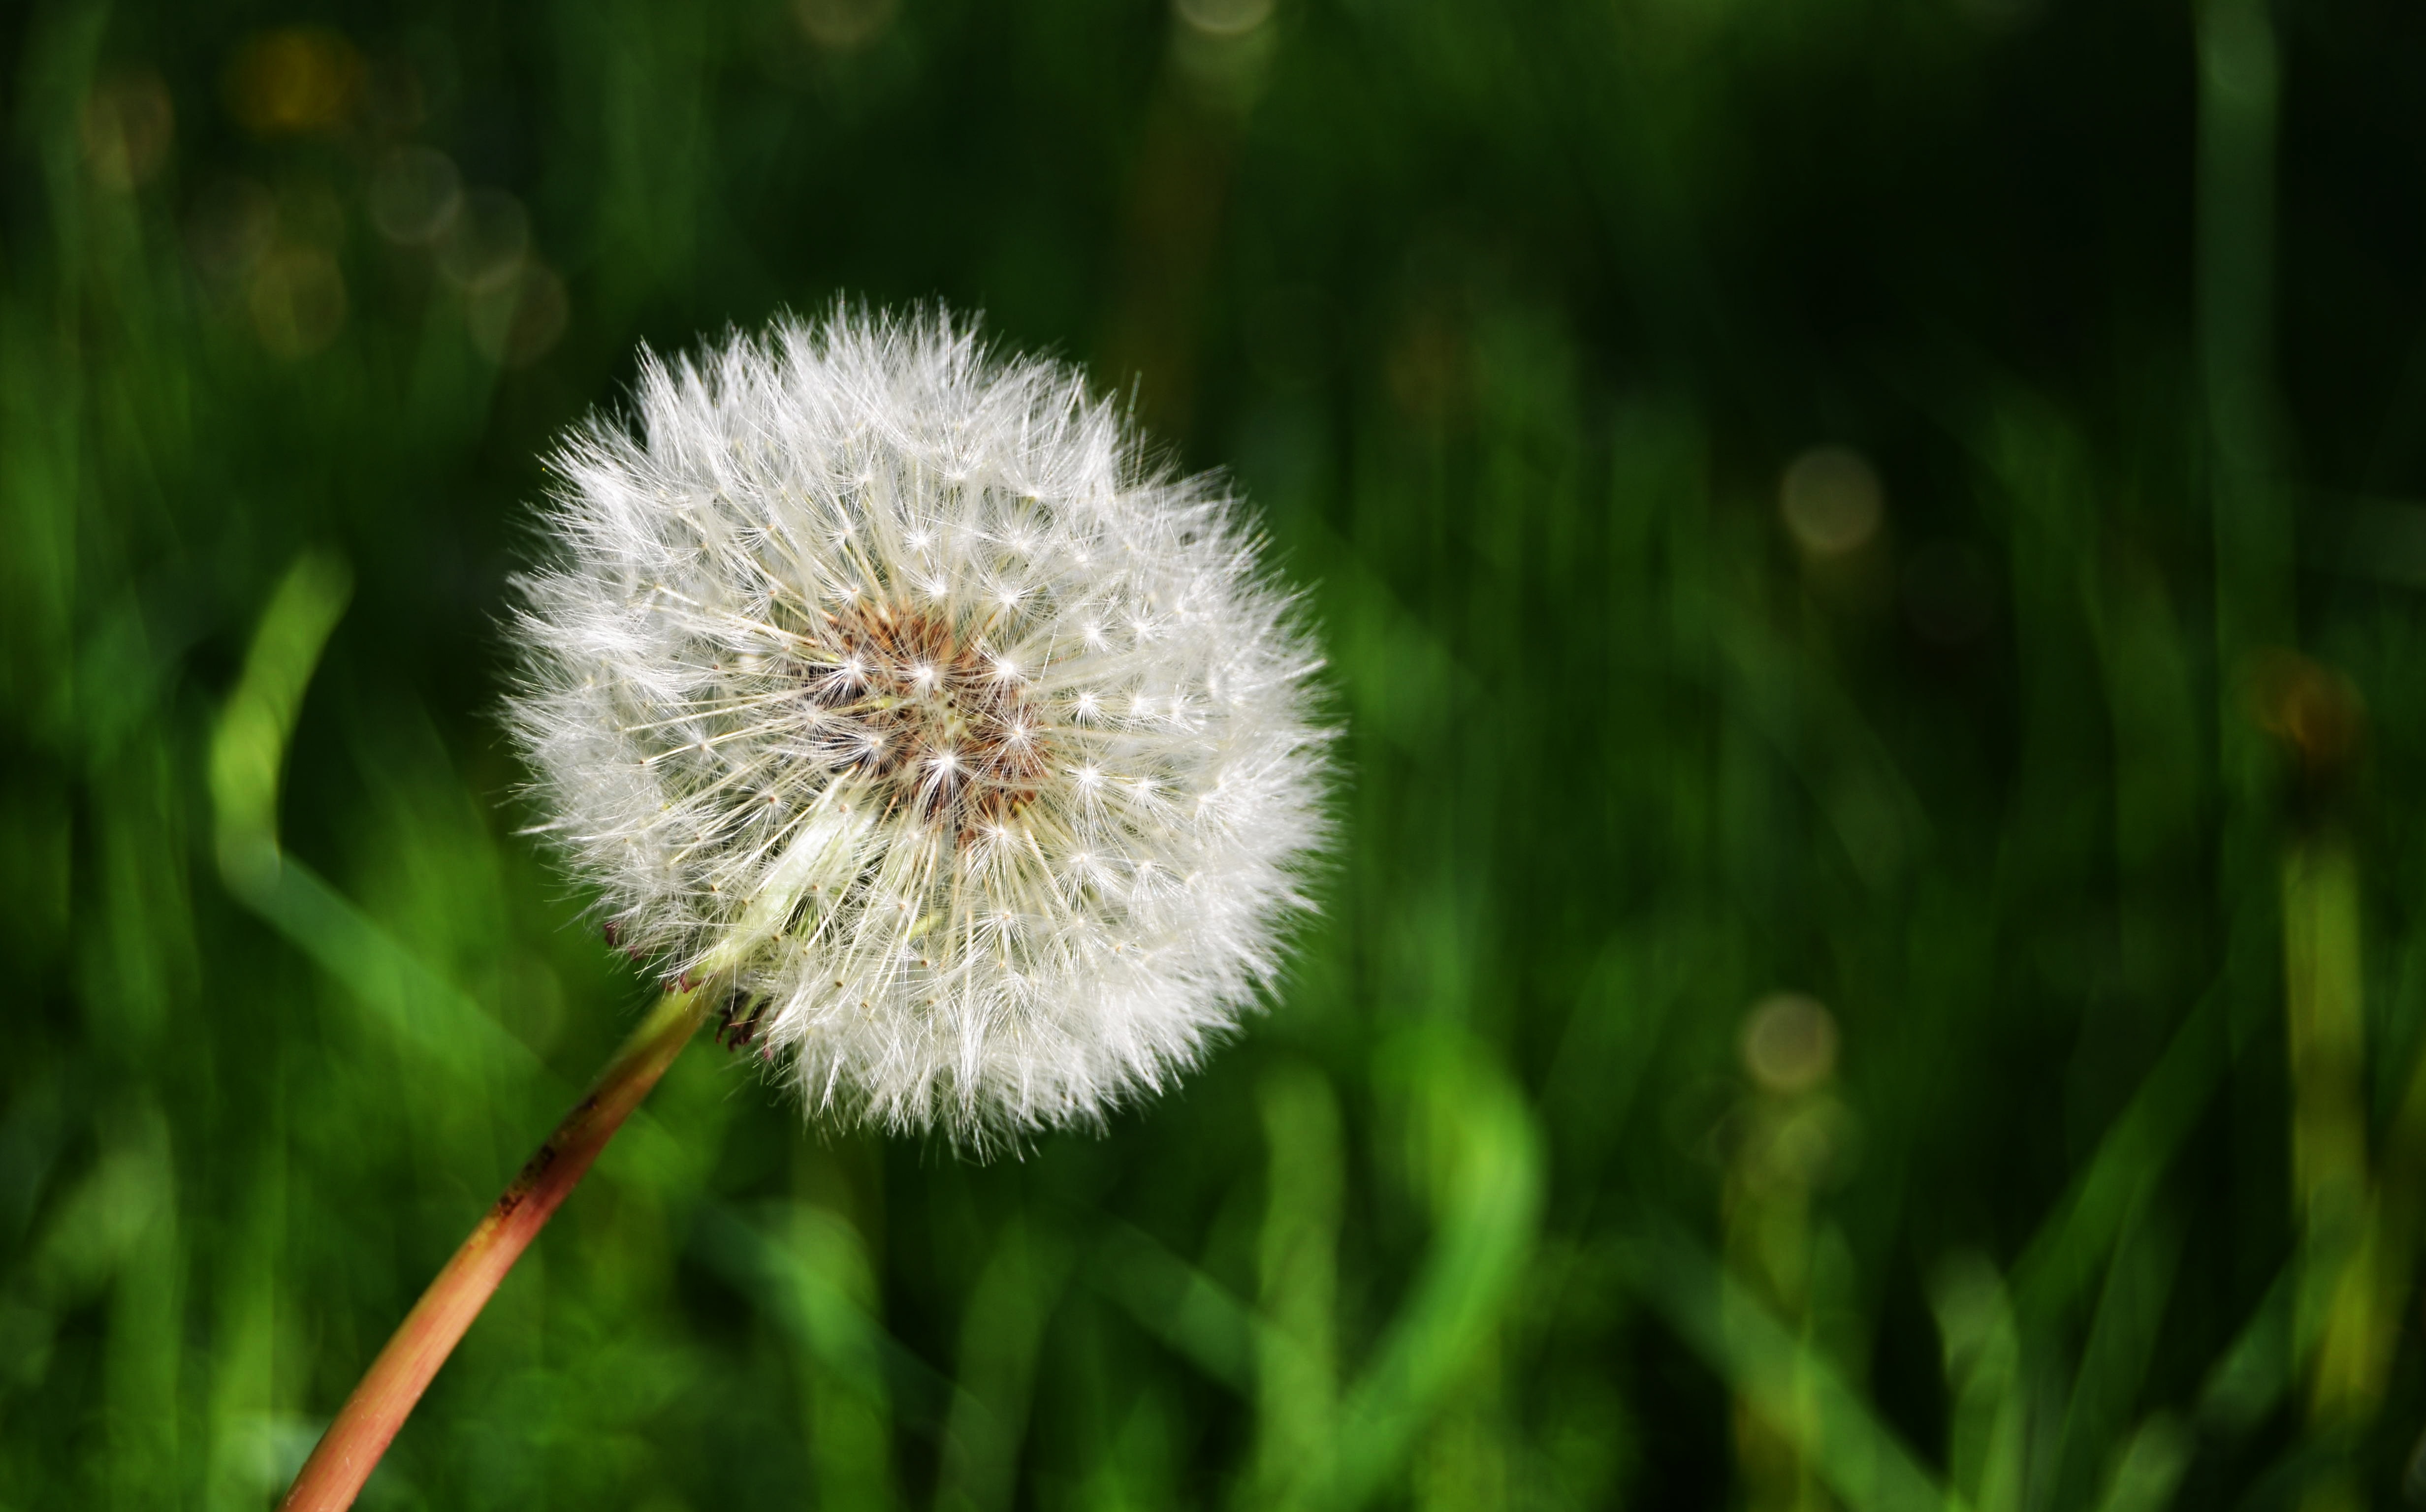
nature, grass, plant, field, lawn, meadow, dandelion, prairie, flower, daisy, spring, green, botany, close, flora, wildflower, close up, pointed flower, composites, macro photography, flowering plant, daisy family, grass family, plant stem, land plant